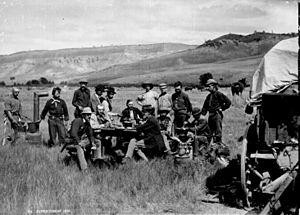
William Henry Jackson était un peintre, photographe et explorateur américain, célèbre pour ses documents sur l'Ouest américain.
Dr. Ferdinand Vandeveer Hayden était un géologue américain célèbre pour ses expéditions de découverte des Montagnes Rocheuses, à la fin du XIXᵉ siècle.